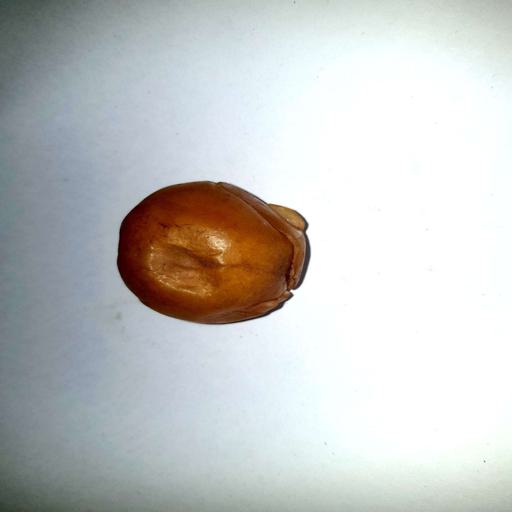
Label: bruised